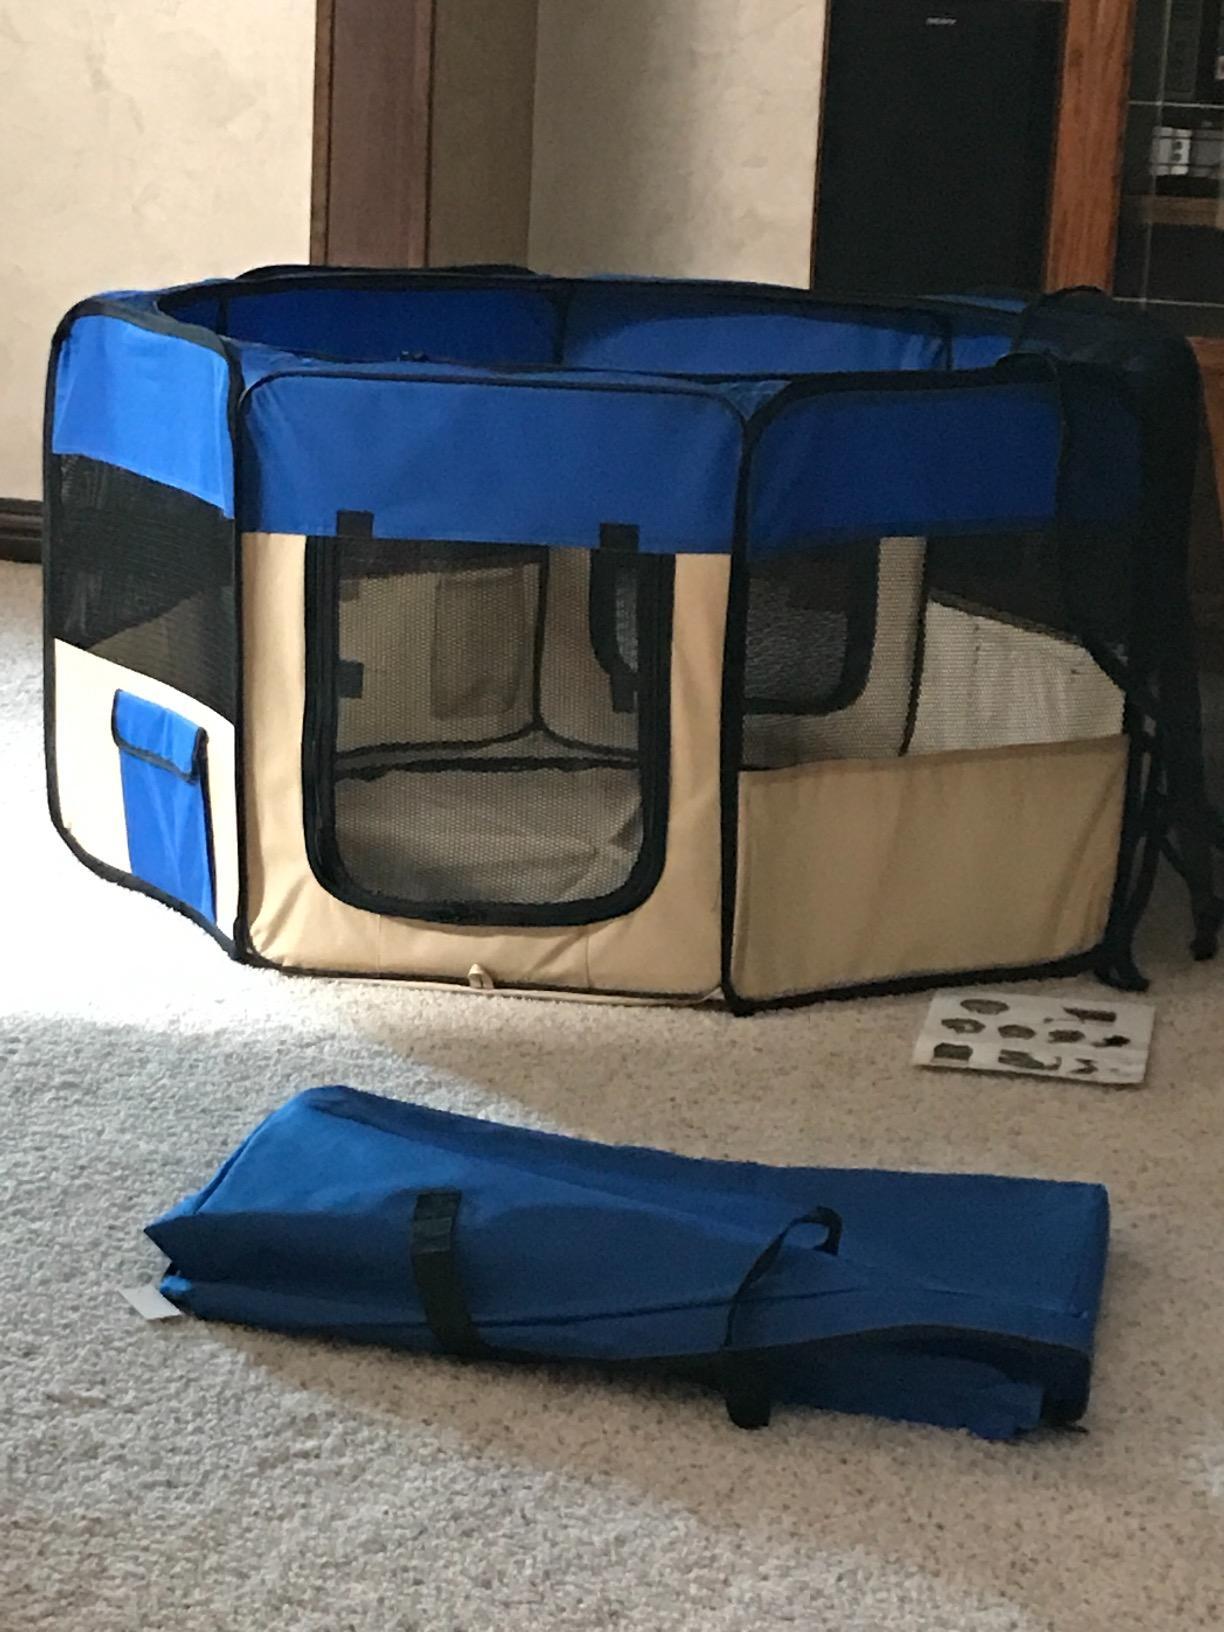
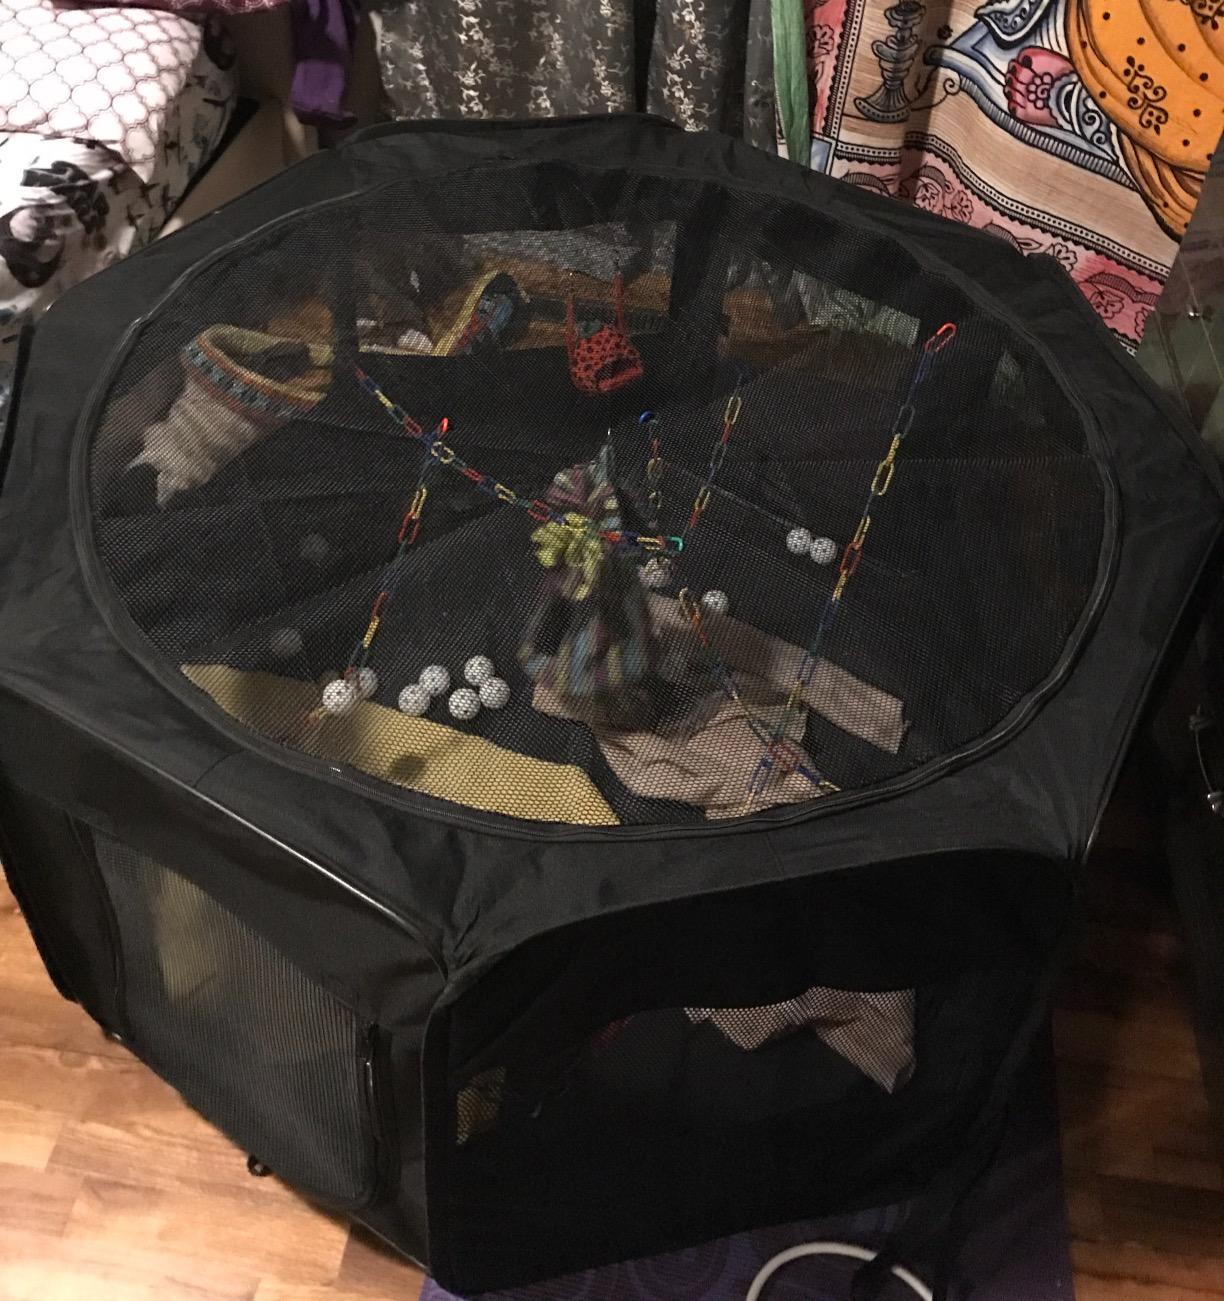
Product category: items_kennel
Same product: no